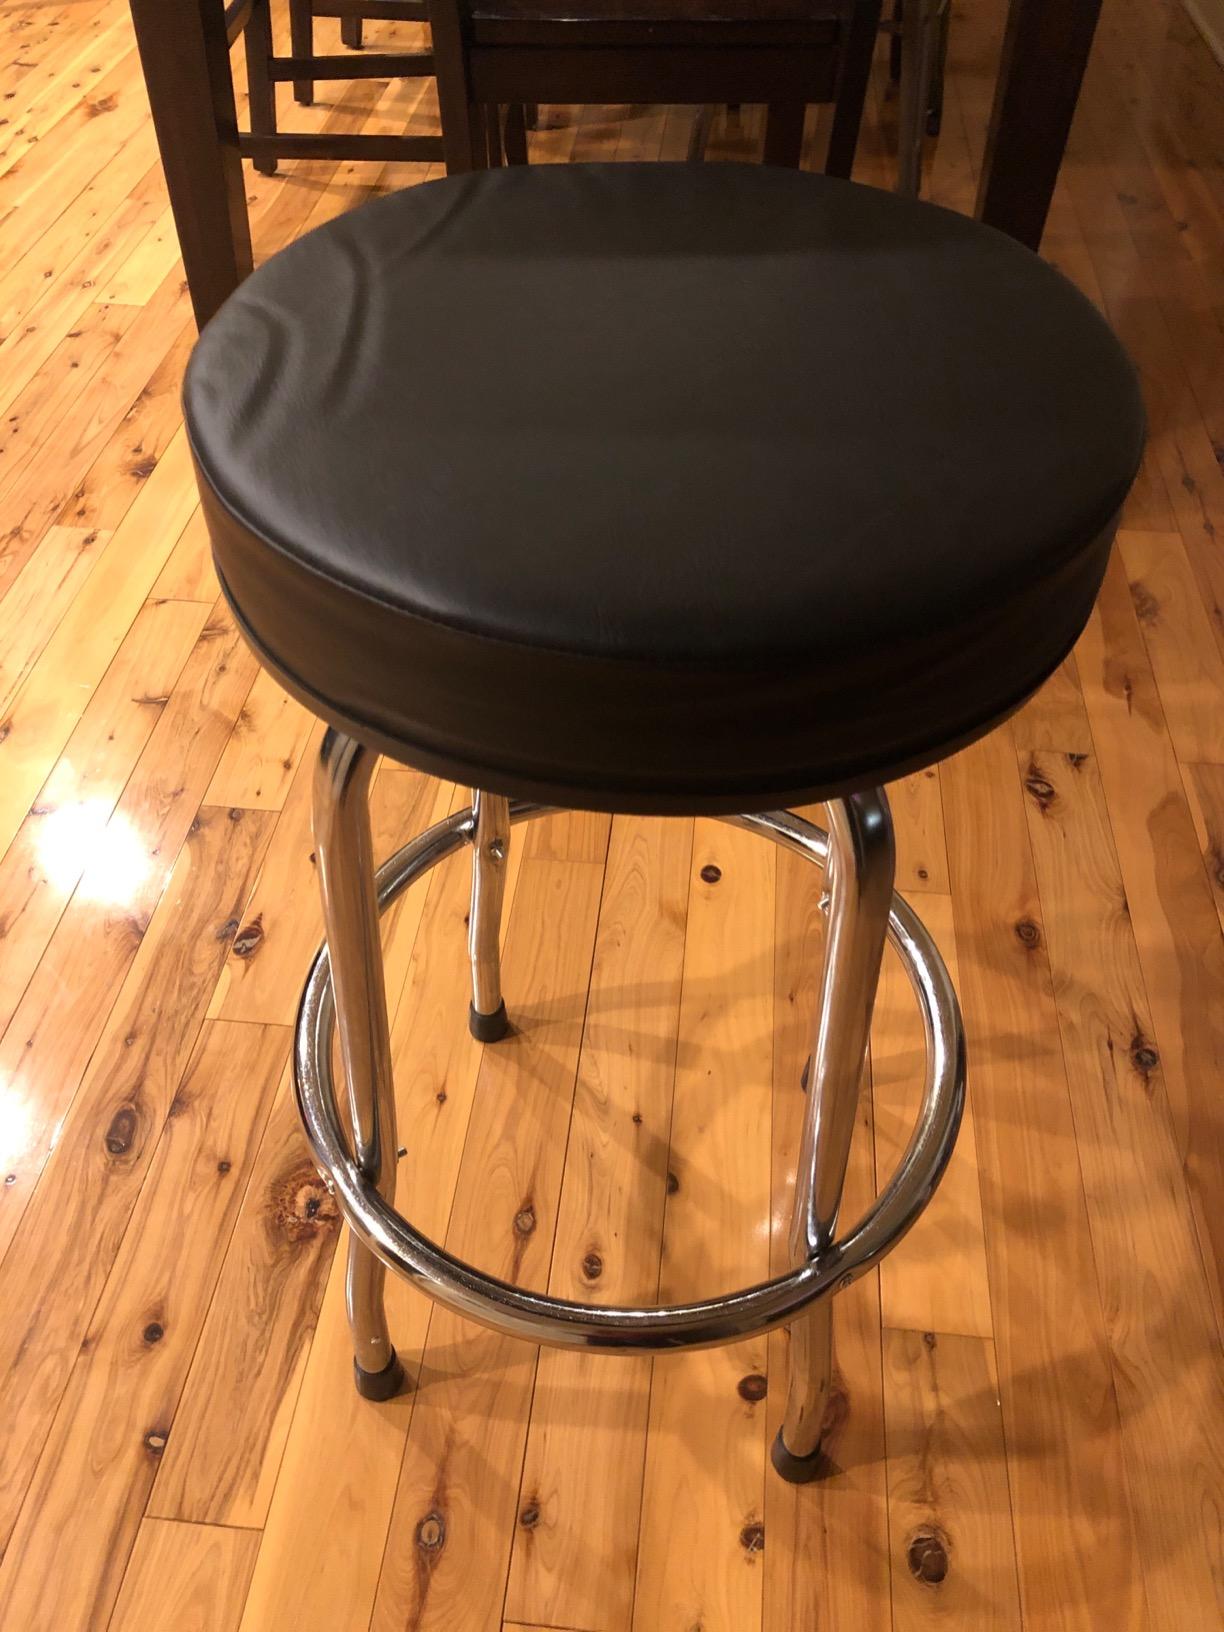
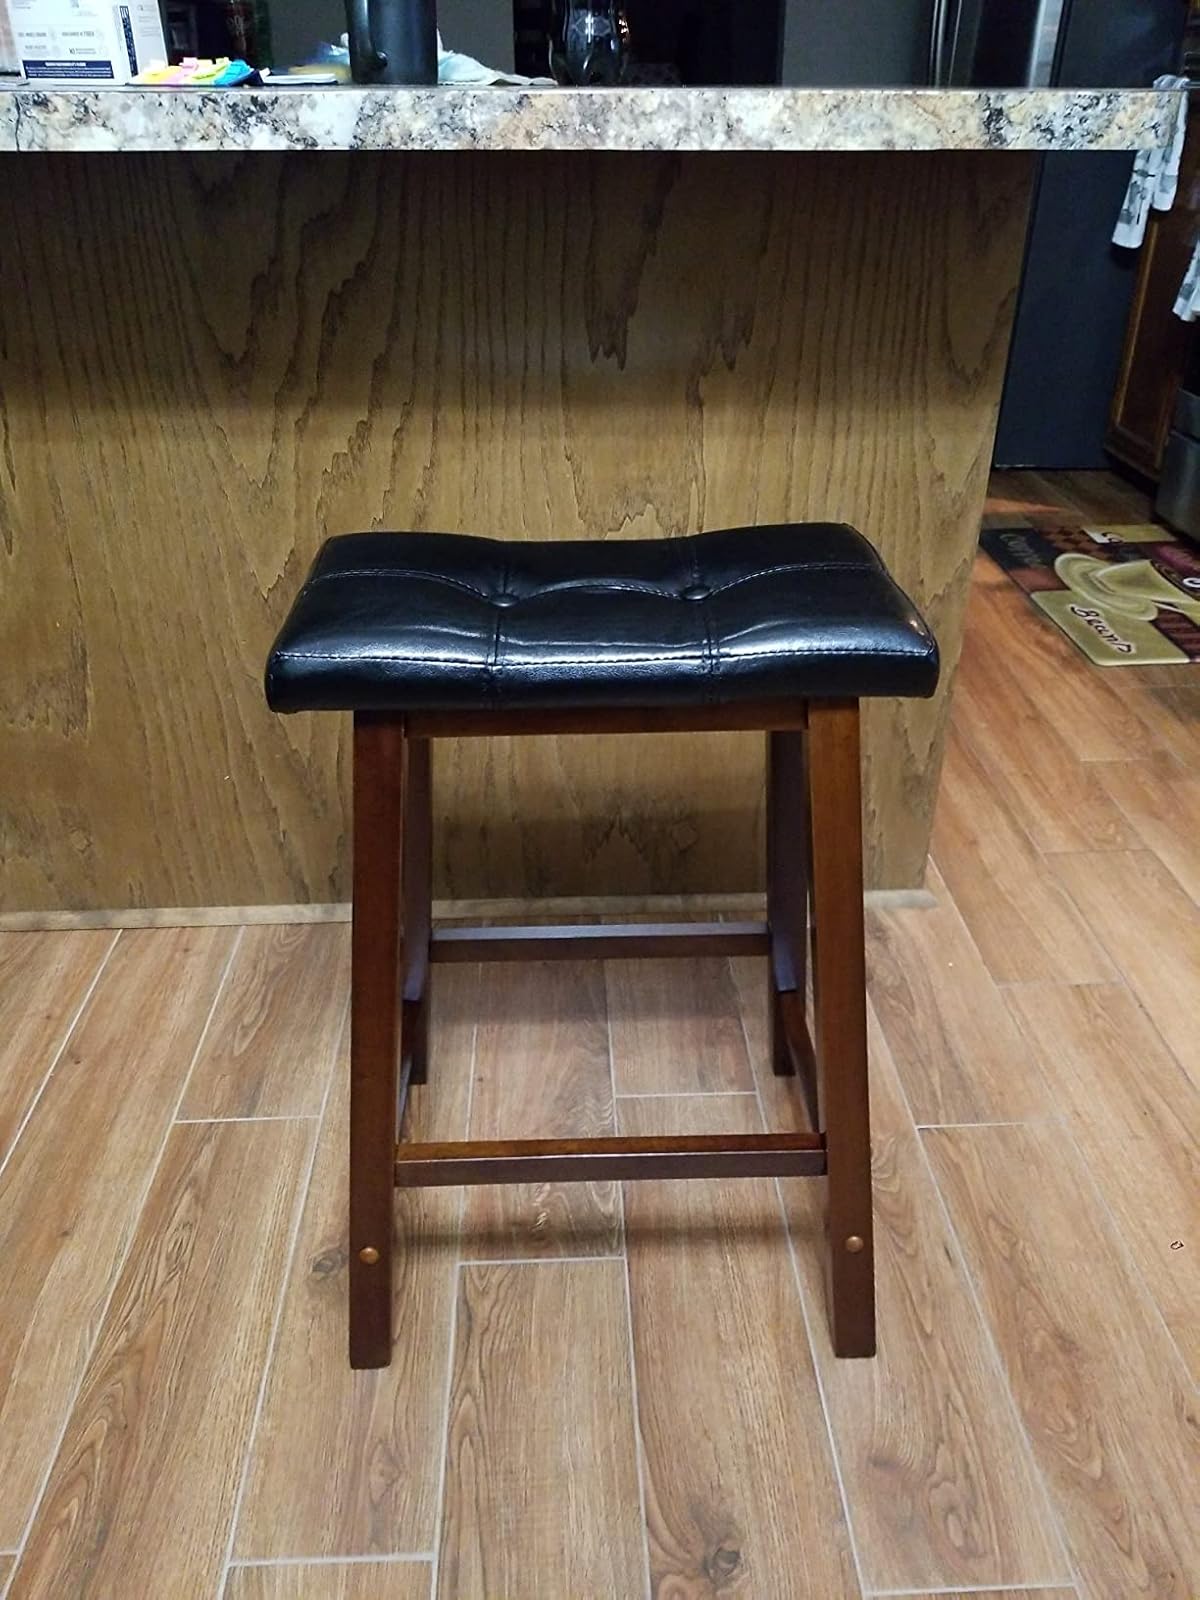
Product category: stool
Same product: no